Tristan da Cunha

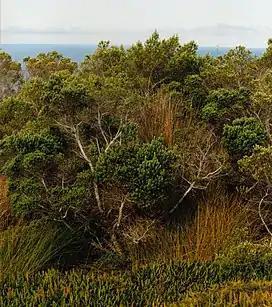
"Phylica arborea", the only tree species native (though not endemic) to Tristan da Cunha

The archipelago has a Cfb, wet oceanic climate, under the Köppen system, with mild temperatures and very limited sunshine but consistent moderate-to-heavy rainfall due to the persistent westerly winds. Under the Trewartha classification, Tristan da Cunha has a humid subtropical climate due to the lack of cold weather. The number of rainy days is comparable to the Aleutian Islands at a much higher latitude in the northern hemisphere, while sunshine hours are comparable to Juneau, Alaska, 20° farther from the equator. Frost is unknown below elevations of , and summer temperatures are similarly mild, never reaching . Sandy Point on the east coast is reputed to be the warmest and driest place on the island, being in the lee of the prevailing winds.